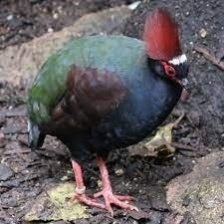
Species: CRESTED WOOD PARTRIDGE
Scientific name: ROLLULUS ROULOUL
ImageNet parent category: partridge